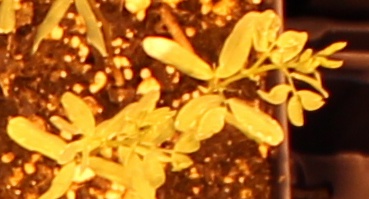
Label: Lentil